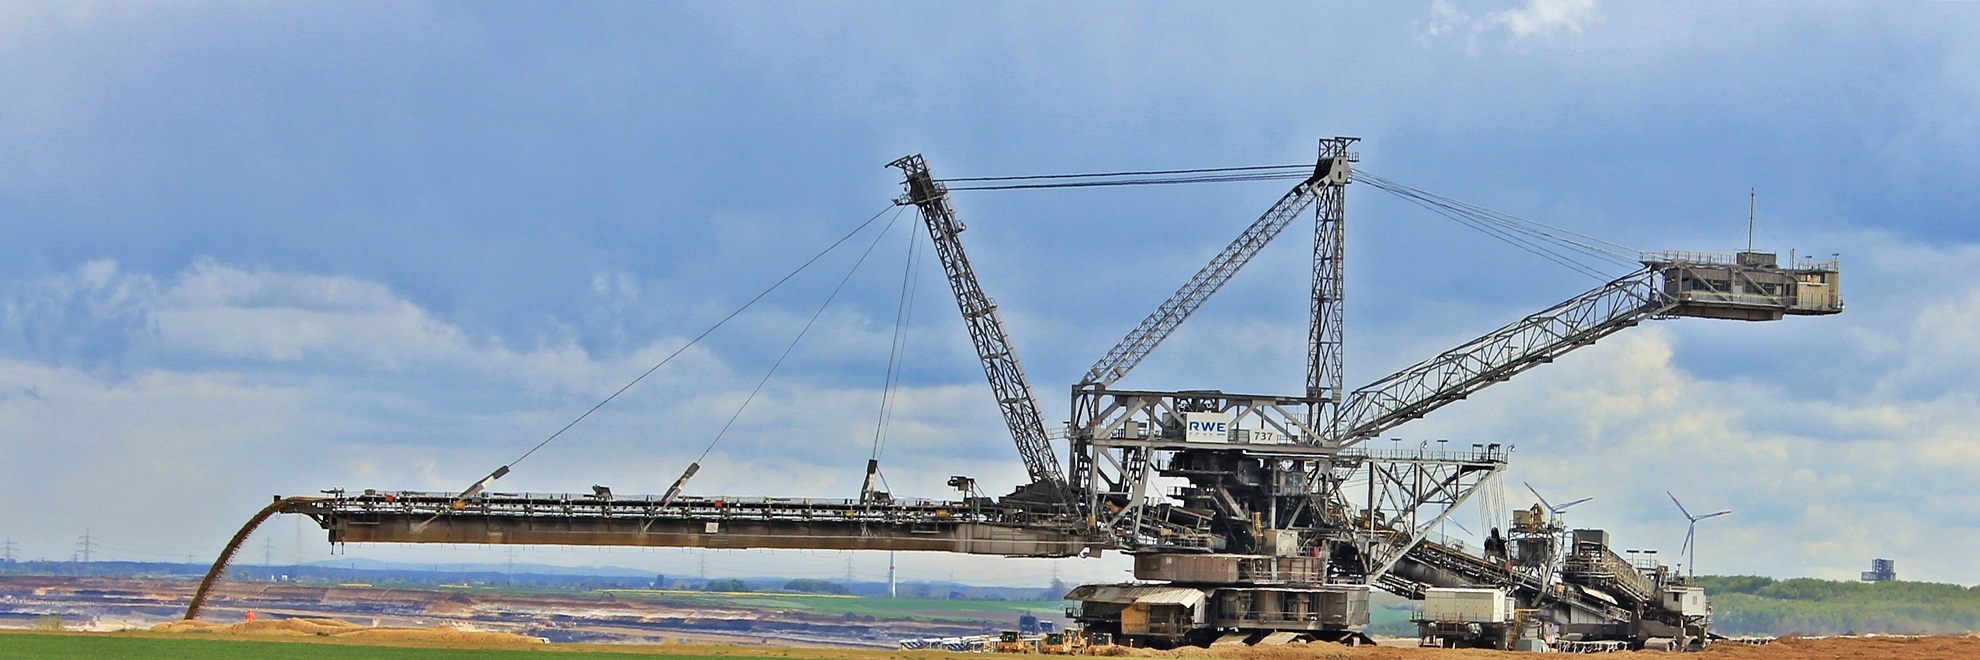
vehicle, mast, energy, crane, huge, excavators, removal, commodity, construction equipment, open pit mining, indemann, open cast mining inden, inden, oil field, crane vessel floating